Ernie Harwell

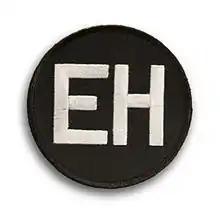
Ernie Harwell commemorative patch worn by the Tigers in 2010.

The National Sportscasters and Sportswriters Association named Harwell as Michigan Sportscaster of the Year 19 times, and inducted him into its Hall of Fame in 1989. In 1991, Harwell was inducted into the American Sportscasters Association Hall of Fame. Harwell was also honored by the Baseball Hall of Fame in 1981 as the fifth broadcaster to receive its Ford C. Frick Award, and was elected to the Michigan Sports Hall of Fame and the National Radio Hall of Fame in 1998, among many other honors. In 2001, Harwell was the recipient of the prestigious Ty Tyson Award for Excellence in Sports Broadcasting, awarded by the Detroit Sports Media Association (DSMA). In 2009, Harwell was named the first recipient of the DSMA's Ernie Harwell Lifetime Contribution Award (the "Ernie".) The award honor individuals from sports media who have contributed outstanding time and effort to the betterment of sports broadcasting through a lifetime body of work. He was named a Lifetime Member of the Detroit Sports Media Association. Emory University inducted Harwell to its Hall of Fame in 1990. The Georgia Sports Hall of Fame inducted Harwell in 2008. In 2010 Harwell was named as a recipient of the Vin Scully Lifetime Achievement Award from Fordham University radio station WFUV. The press box at Detroit's Comerica Park was officially named the "Ernie Harwell Media Center" following his retirement from broadcasting. The Cleveland Indians also named their visiting radio booth at Progressive Field after Harwell. The site of Tiger Stadium at one time had a sign on the fence as "Ernie Harwell Park", but it is not currently or officially a city park.